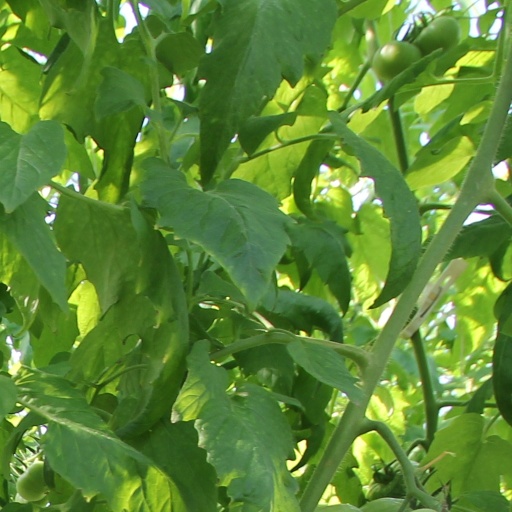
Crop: tomato